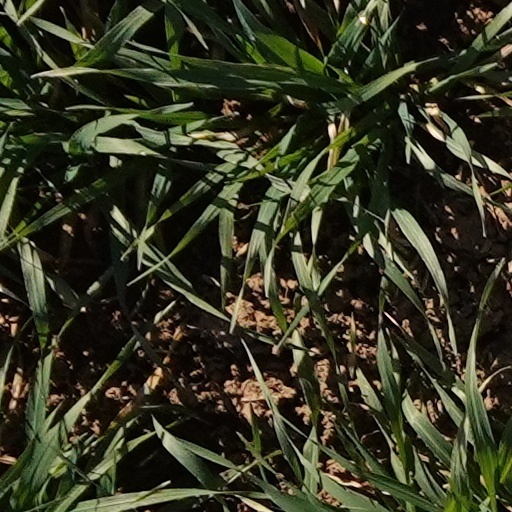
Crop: wheat